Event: Nepal Earthquake
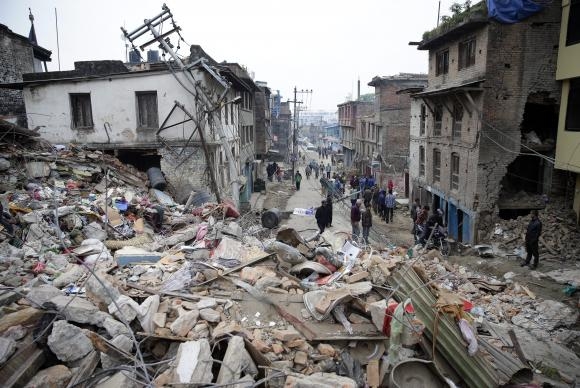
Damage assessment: damage